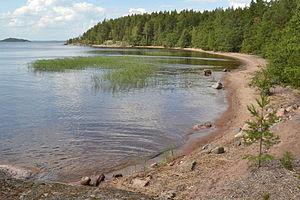
Le Saimaa, en suédois : Saimen, est un lac finlandais situé à proximité de la frontière russo-finlandaise, dans la province de Finlande-Orientale et la province de Finlande-Méridionale. La plupart du lac est parsemé d'îles, et d'étroits canaux divisent le lac en plusieurs parties, chacune dotée d'un nom qui lui est propre. Parmi les bassins les plus importants, on compte Suur-Saimaa, Orivesi, Puruvesi, Haukivesi, Yövesi, Pihlajavesi, et Pyhäselkä.